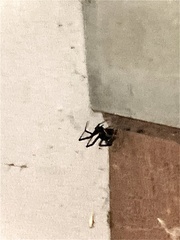
Species: Lactrodectus_hesperus